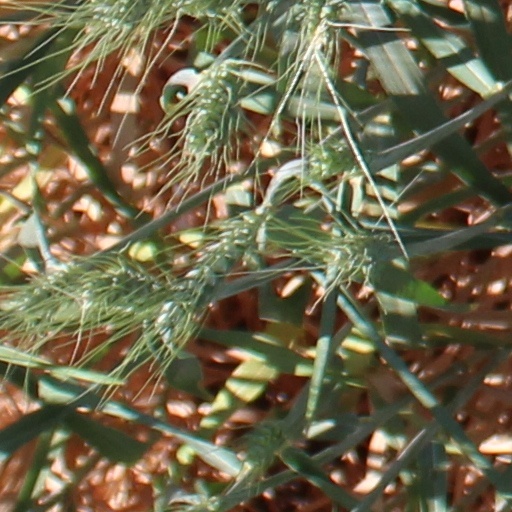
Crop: wheat